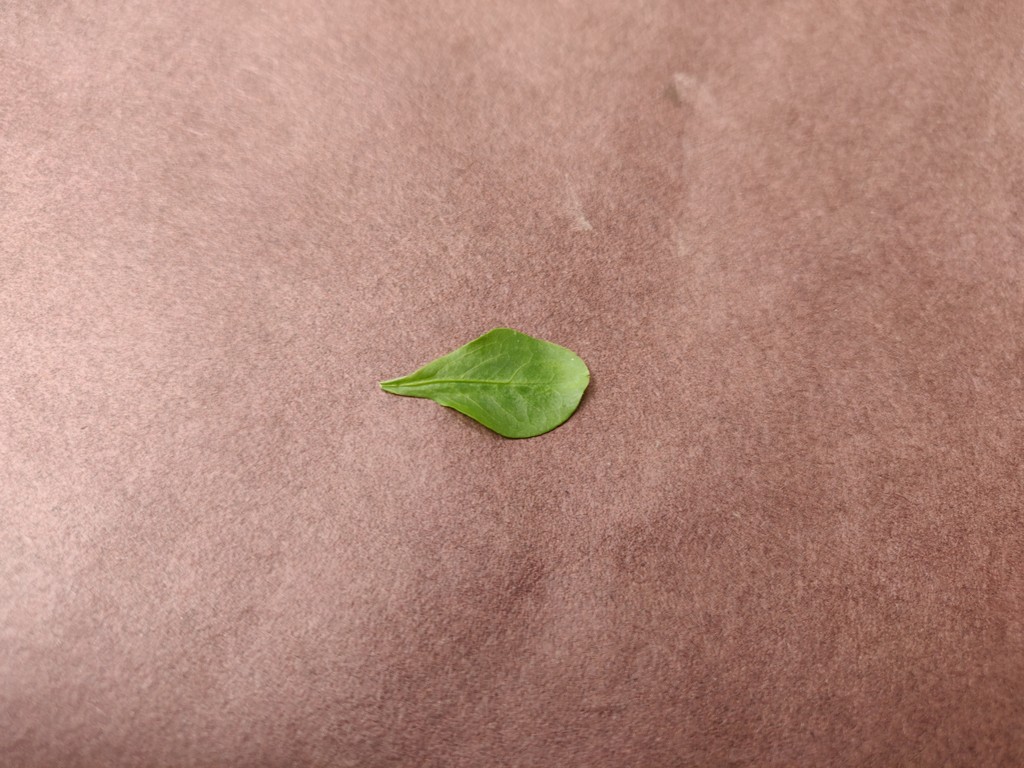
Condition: Healthy
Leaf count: single
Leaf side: front